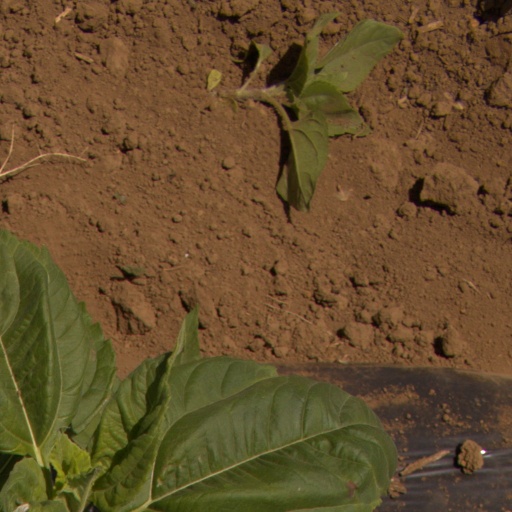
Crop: Jerusalem artichoke